George Boyle (priest)

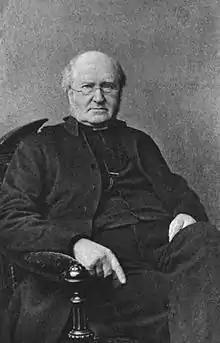
Portrait of George Boyle

George David Boyle (17 May 1828 – 21 March 1901) was Dean of Salisbury from 1880 until his death.